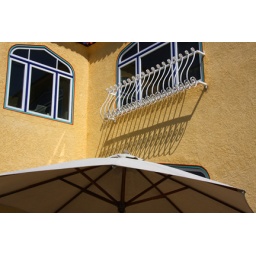
While driving past this little cafe near the beach I saw this scene from my car and slammed on the breaks.